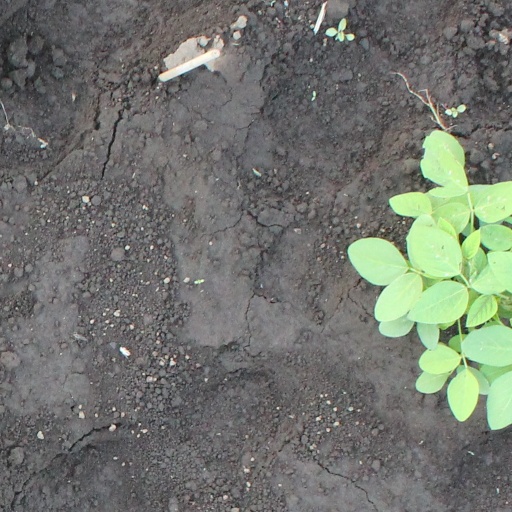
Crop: soybean